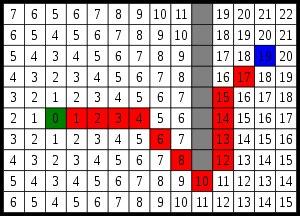
La recherche de chemin, couramment appelée pathfinding, est un problème de l'intelligence artificielle qui se rattache plus généralement au domaine de la planification et de la recherche de solution. Il consiste à trouver comment se déplacer dans un environnement entre un point de départ et un point d'arrivée en prenant en compte différentes contraintes.